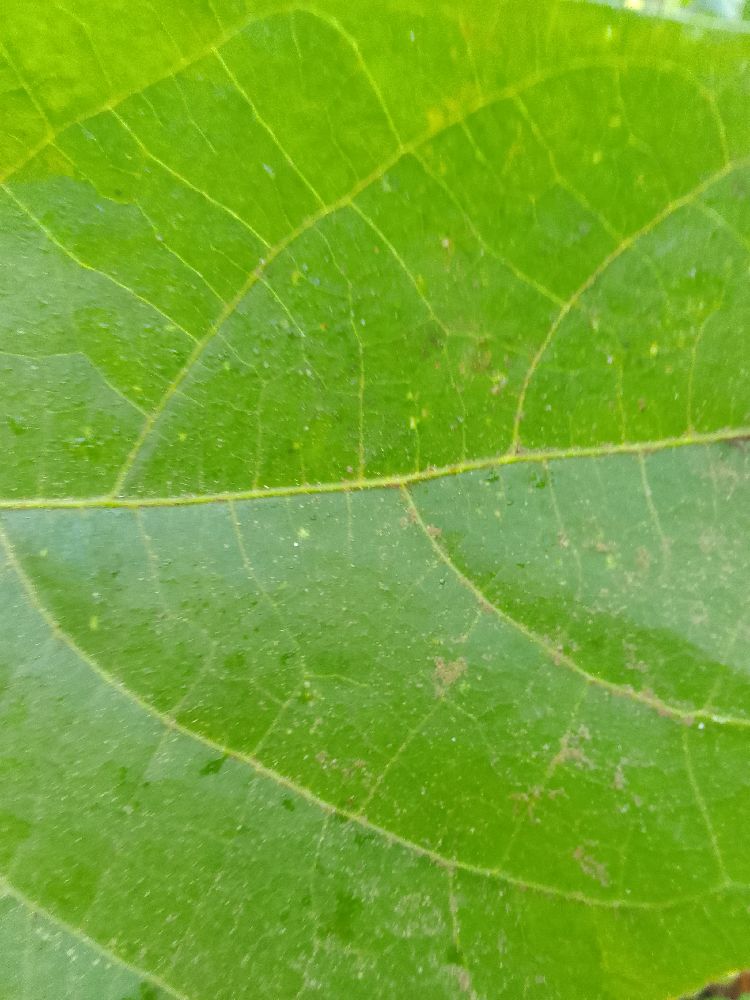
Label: healthy